John A. Buchanan

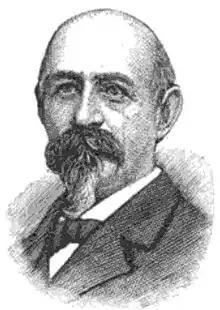
Buchanan in 1903

John Alexander Buchanan (October 7, 1843 – September 2, 1921) was a member of the United States House of Representatives from Virginia and a judge of the Court of Appeals of Virginia.